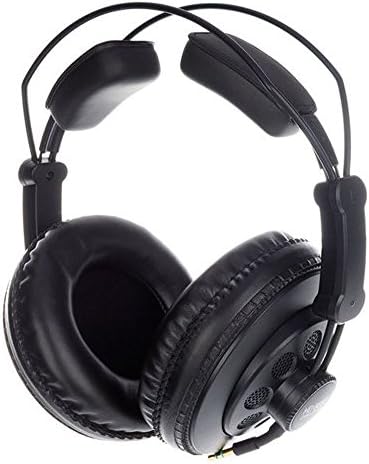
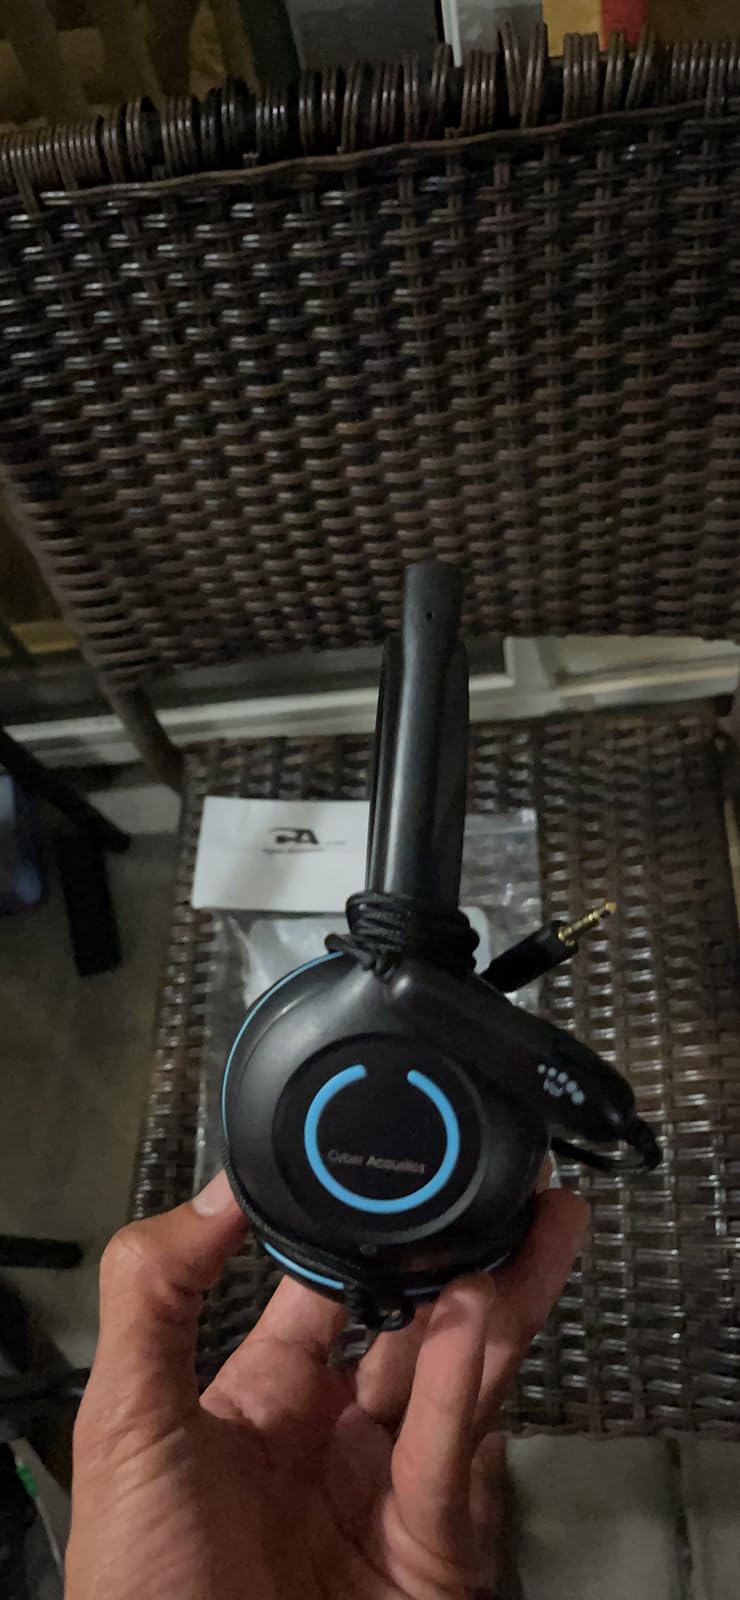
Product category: headphones
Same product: no